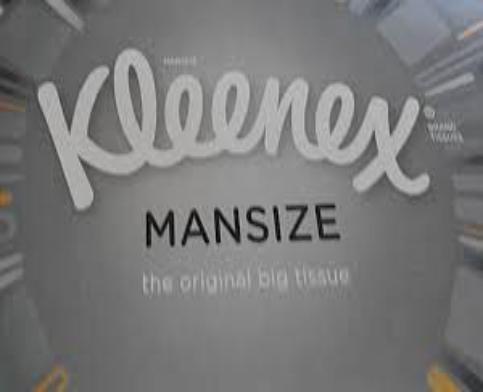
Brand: kleenex
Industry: Necessities